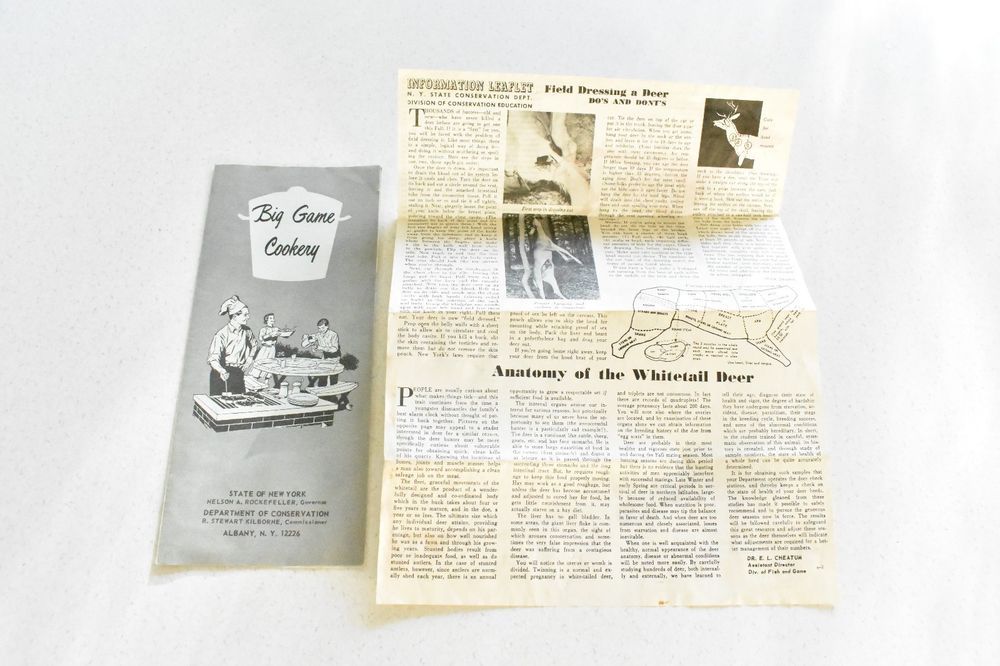
Waste category: paper